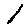
Label: 1